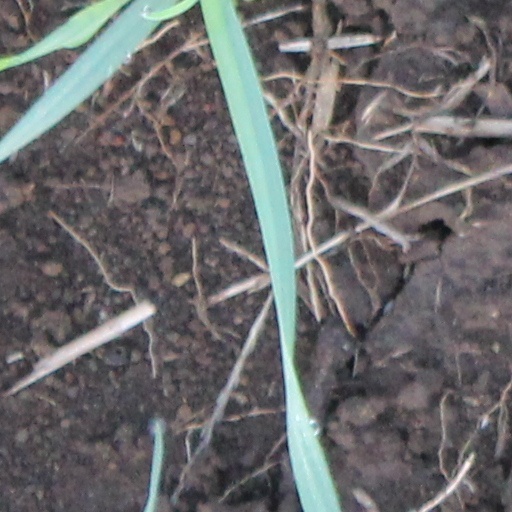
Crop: wheat